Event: Nepal Earthquake
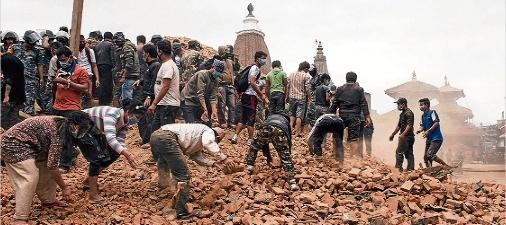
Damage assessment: damage